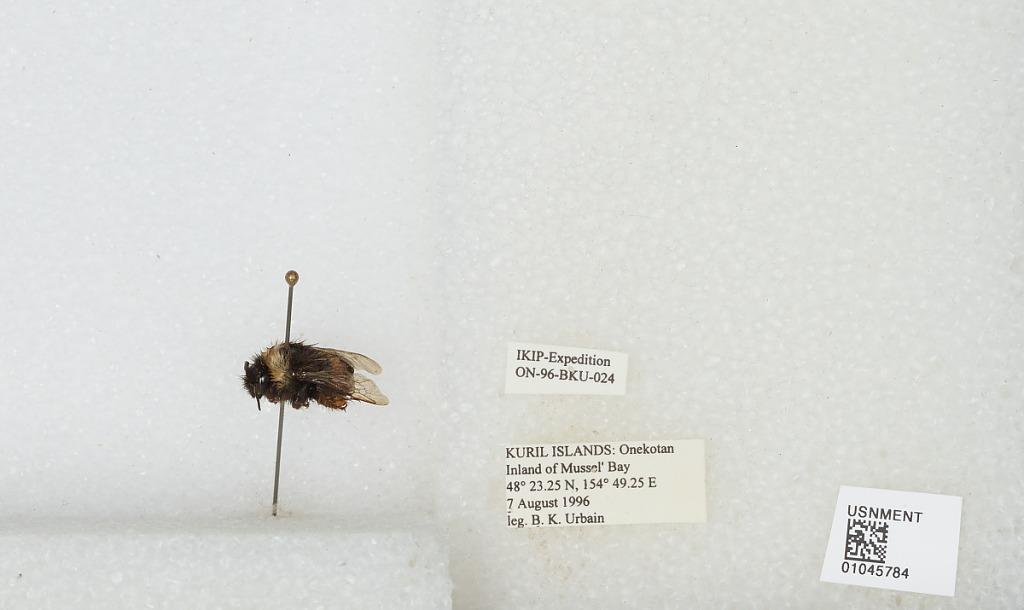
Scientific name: Bombus sp.
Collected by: B. Urbain
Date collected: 1996-8-7
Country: Russia
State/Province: Sakhalin
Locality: Kuril Islands, Onekotan Island, inland of Mussel' Bay
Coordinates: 48.3875, 154.821